Pennsylvania Railroad class K4

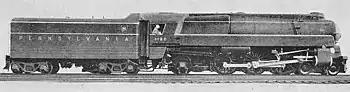
One of the four, No. 1120

Three years elapsed until production examples were built. Partly, this was due to extensive testing, but wartime necessitated priority in construction to the L1s Mikado type for freight. In 1917, Altoona's Juniata Shops started producing K4s in numbers. The first 168 carried widely scattered road numbers, traditional for the PRR, but subsequent locomotives produced after 1920 were numbered in consecutive blocks.